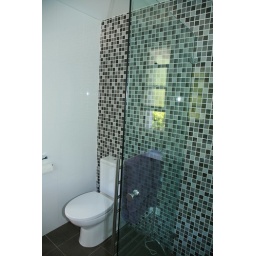
Bathroom with feature wall of grey, black and white mosaics. Designed by Jennifer French. Photographer - Lyn Johnston